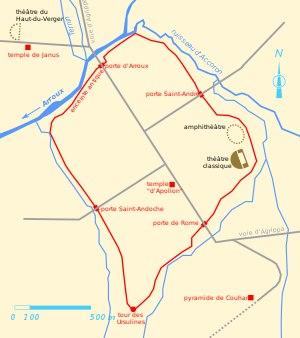
Le théâtre romain d'Autun est un monument de spectacles construit dans la seconde moitié du Iᵉʳ siècle dans Augustodunum, une ville fondée peu avant le début de notre ère et l'une des rares de Gaule septentrionale à posséder une enceinte dès le Haut Empire ; cette ville devient par la suite Autun.
La porte d'Arroux ou porte de Sens est une des portes d'entrée d'Augustodunum dans le département français de Saône-et-Loire.
Le temple dit « de Janus », est un édifice cultuel d'inspiration celto-romaine situé à Autun, dans le département de Saône-et-Loire, en France, au nord-ouest de la cité antique d'Augustodunum.
Un amphithéâtre romain est un vaste édifice public de forme elliptique, à gradins étagés, organisé autour d'une arène où étaient donnés des spectacles de gladiateurs, de chasses aux fauves, ou très exceptionnellement de batailles navales.
La porte Saint-André, également appelée porte de Langres est une des quatre portes percées dans l'enceinte augustéenne d'Augustodunum avec la porte d'Arroux.